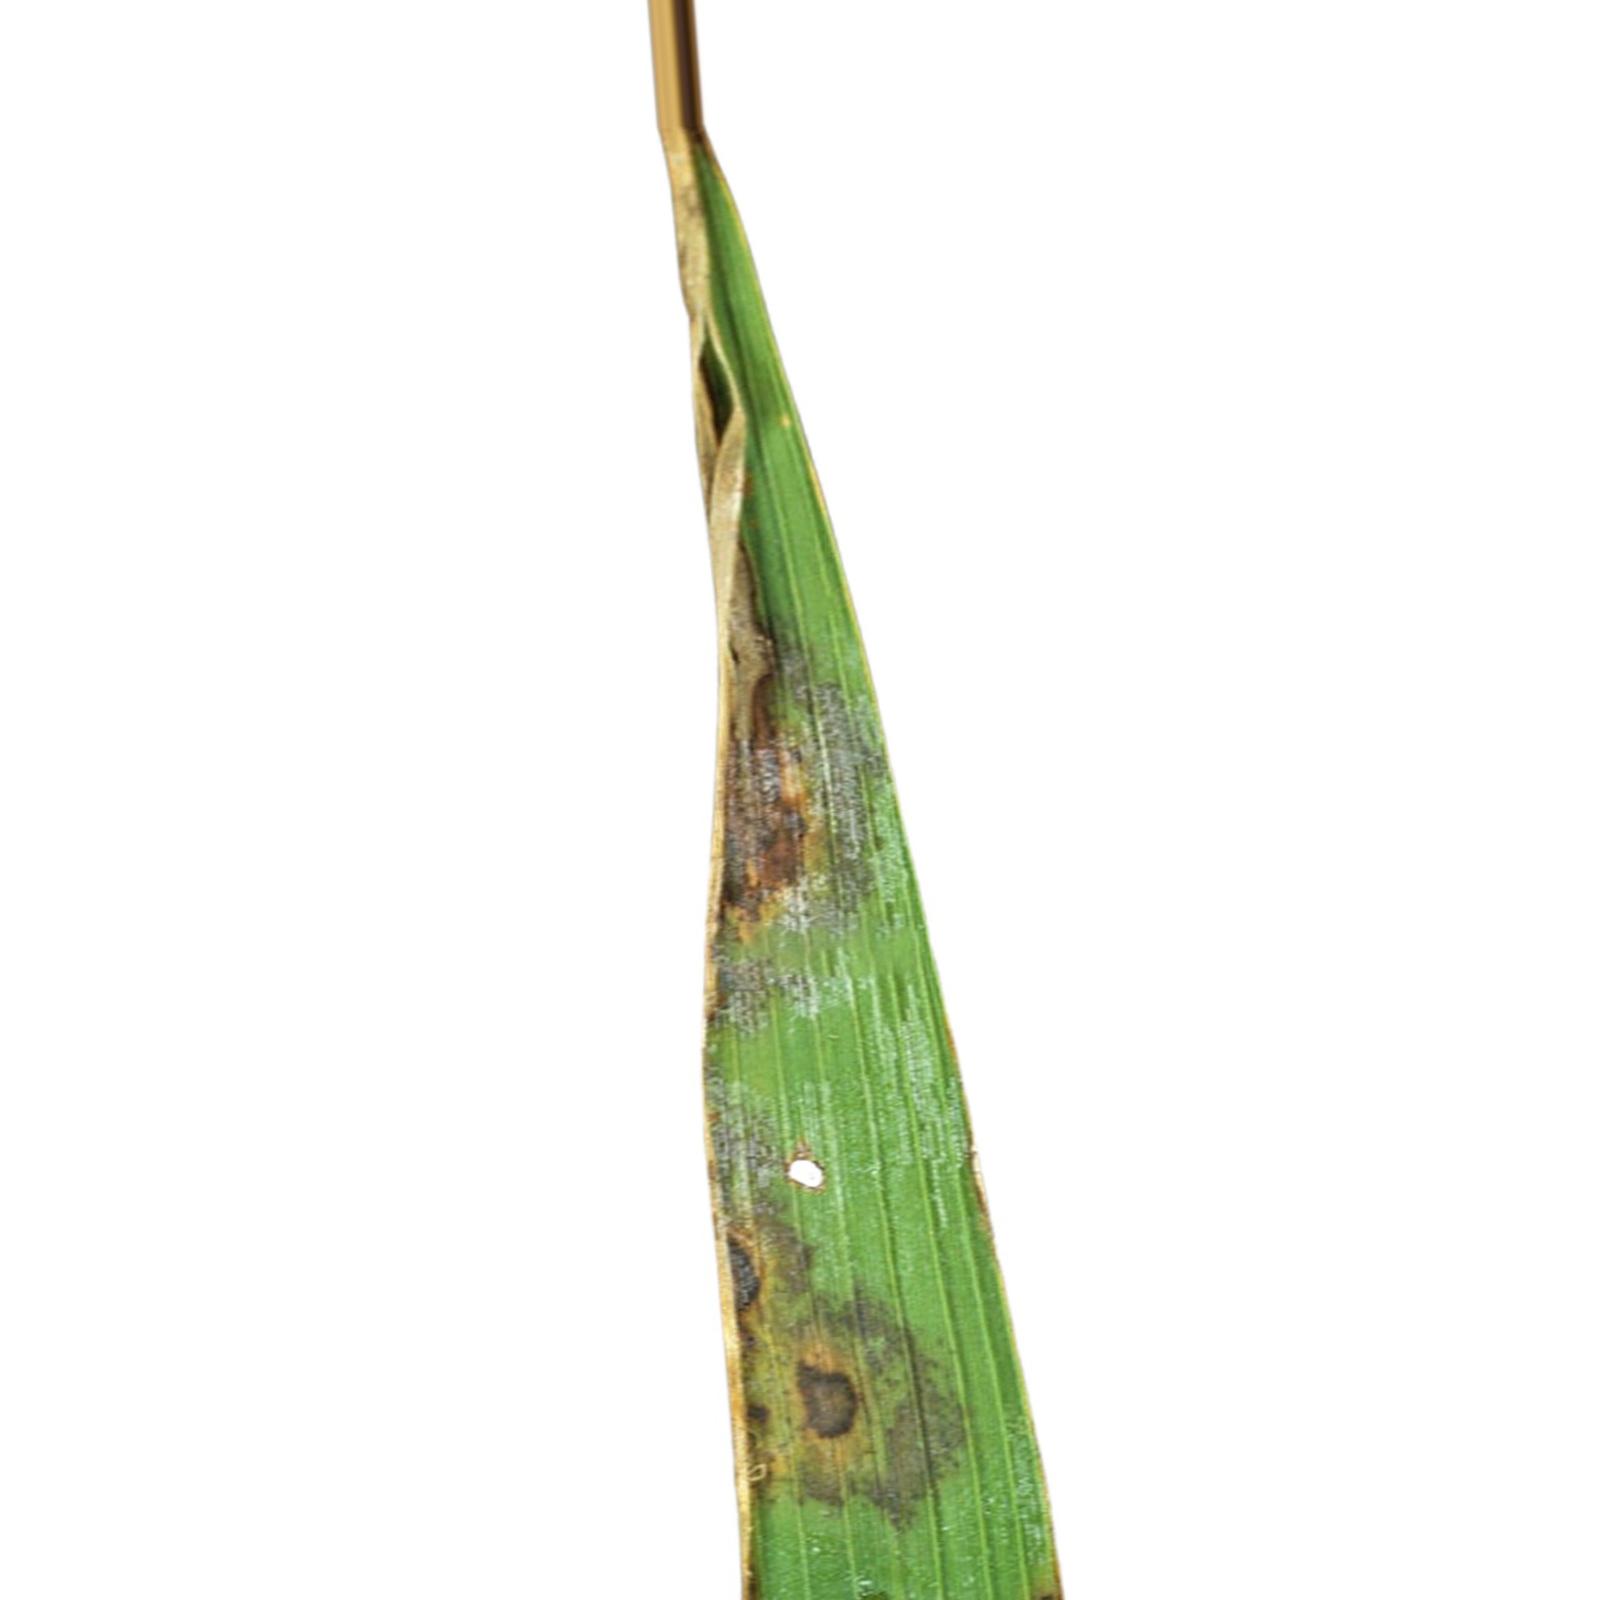
Nhãn: Bệnh Cháy lá ( Leaf scald )